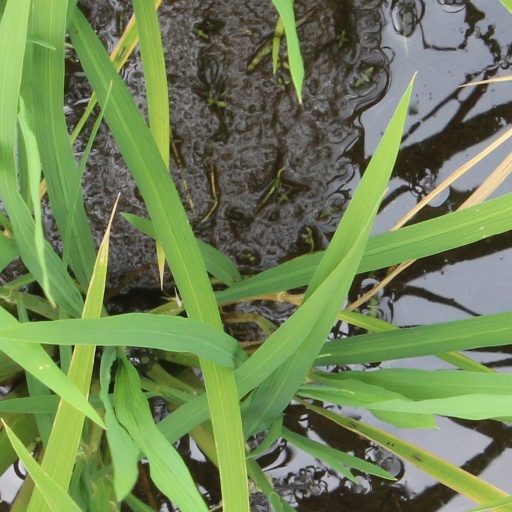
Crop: rice